Karl the Butcher vs. Axe

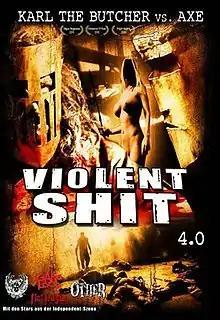
Film poster

Karl the Butcher vs. Axe is a 2010 horror comedy film directed by Andreas Schnaas and Timo Rose. It is the fifth appearance of Schnaas' Karl the Butcher character, the lead antagonist in his "Violent Shit" film series.